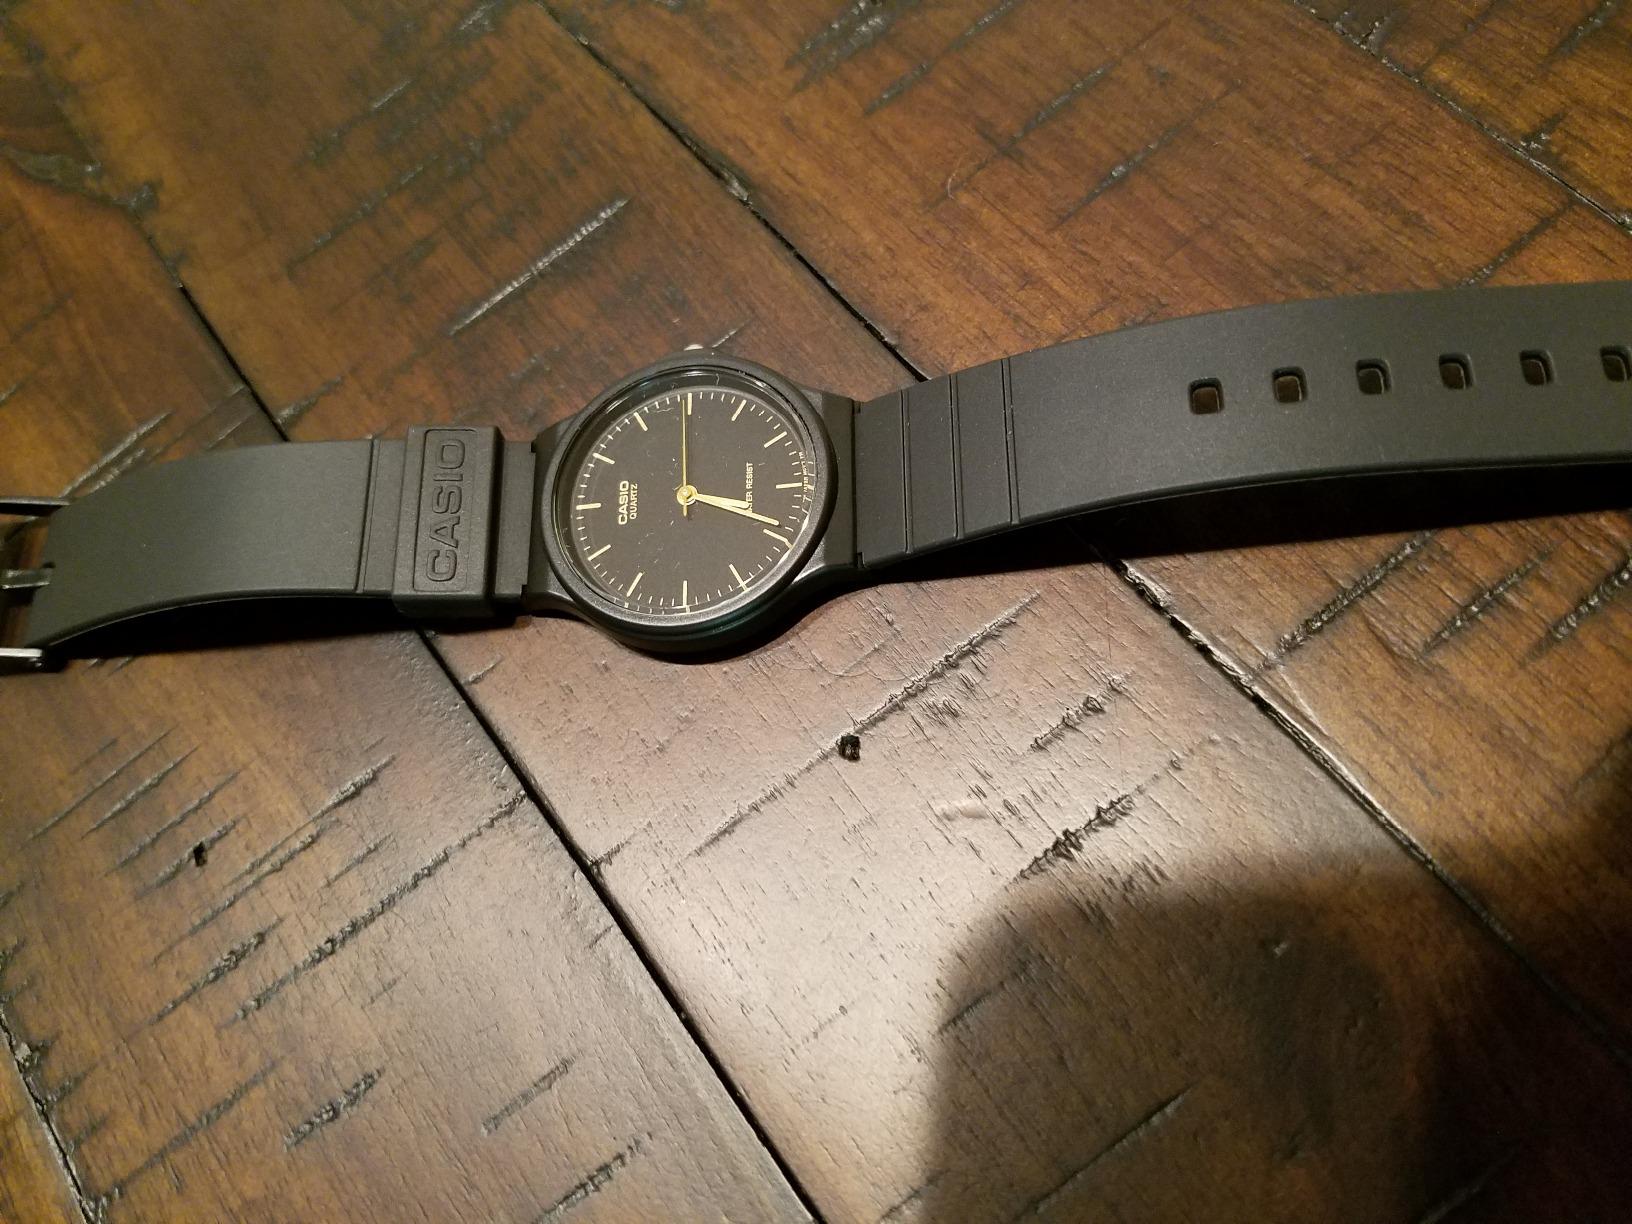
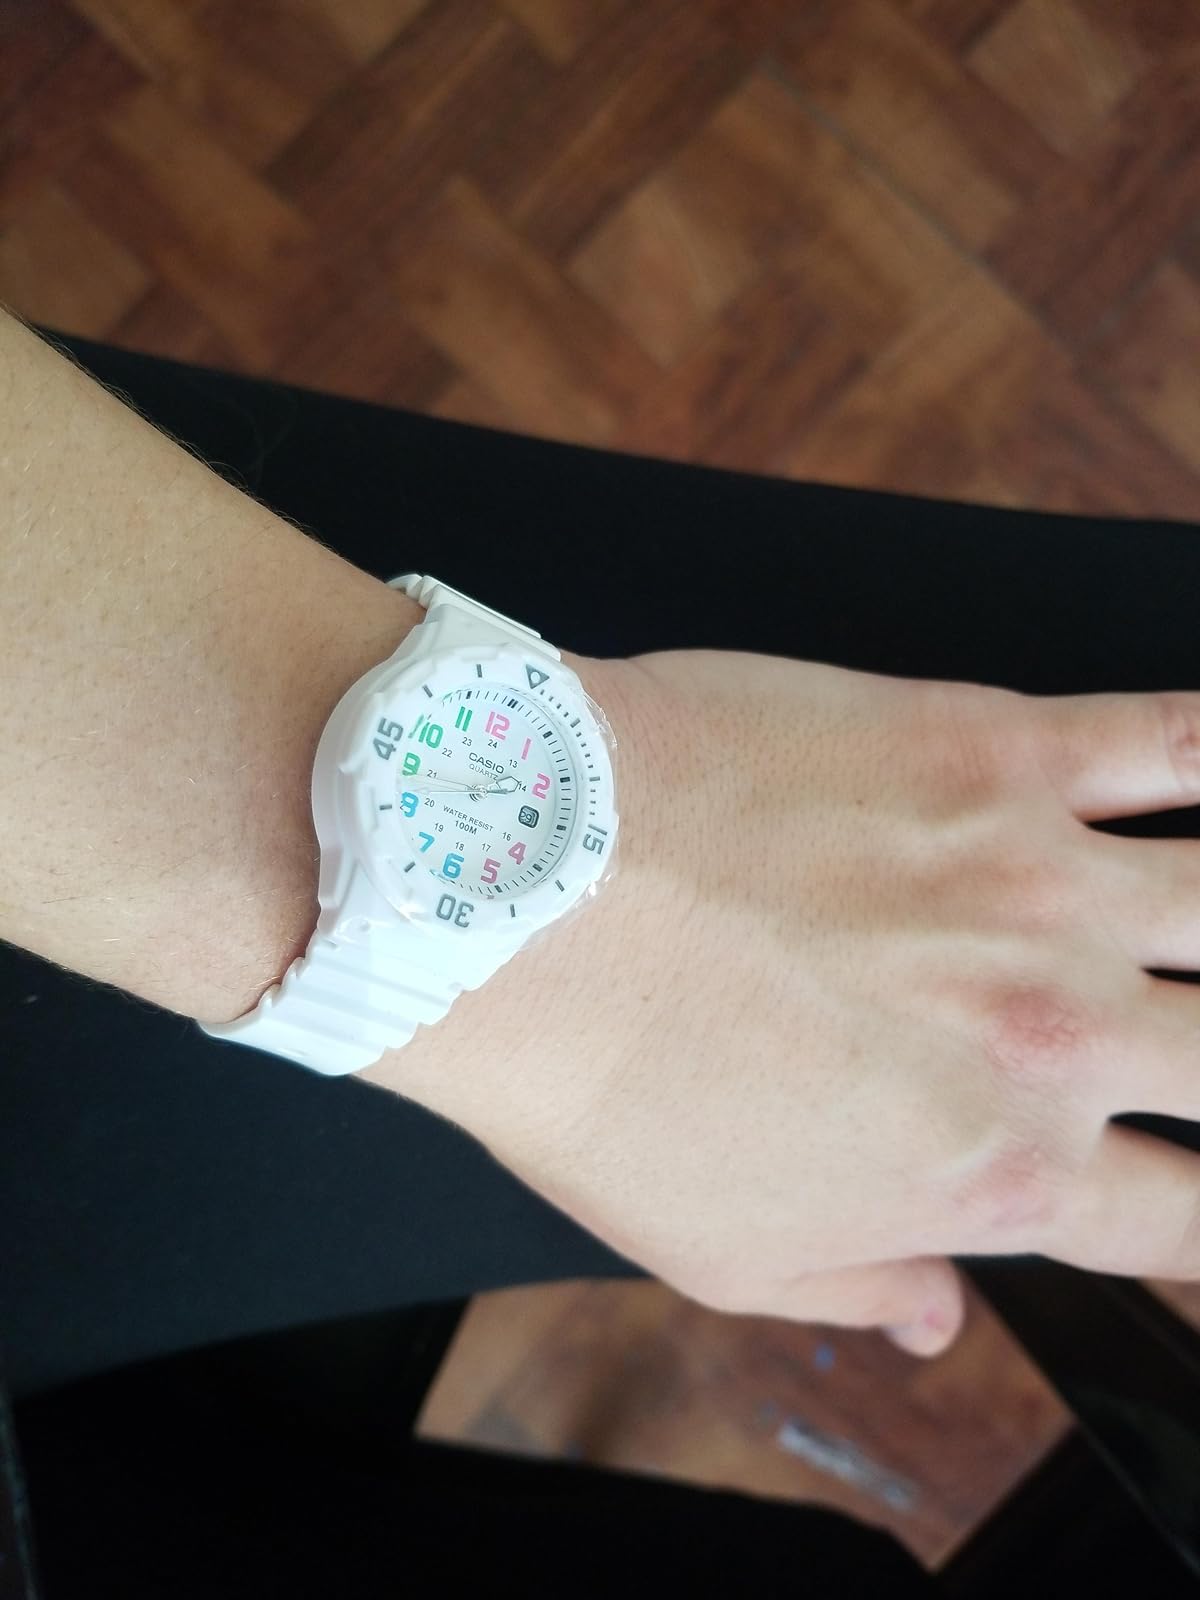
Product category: accessories_watch
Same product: no